Georgia Land Lotteries

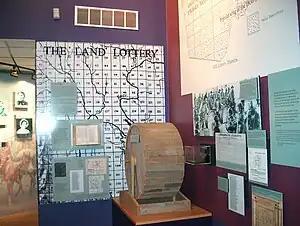
"The Land Lottery" display at New Echota, former capital of the Cherokee nation.

The Georgia land lotteries were an early nineteenth century system of land redistribution in Georgia. Under this system, settlers could register for a chance to win lots of land that had been appropriated by the State of Georgia or the Federal government from the Muscogee Nation and the Cherokee Nation. The lottery system was utilized by the State of Georgia between the years 1805 and 1833 “to strengthen the state and increase the population in order to increase Georgia's power in the House of Representatives.” Although some other states used land lotteries, none were implemented at the scale of the Georgia contests. The Georgia Land Lotteries were generally restricted to free white men, with special rules relating to soldiers, widows, and children.